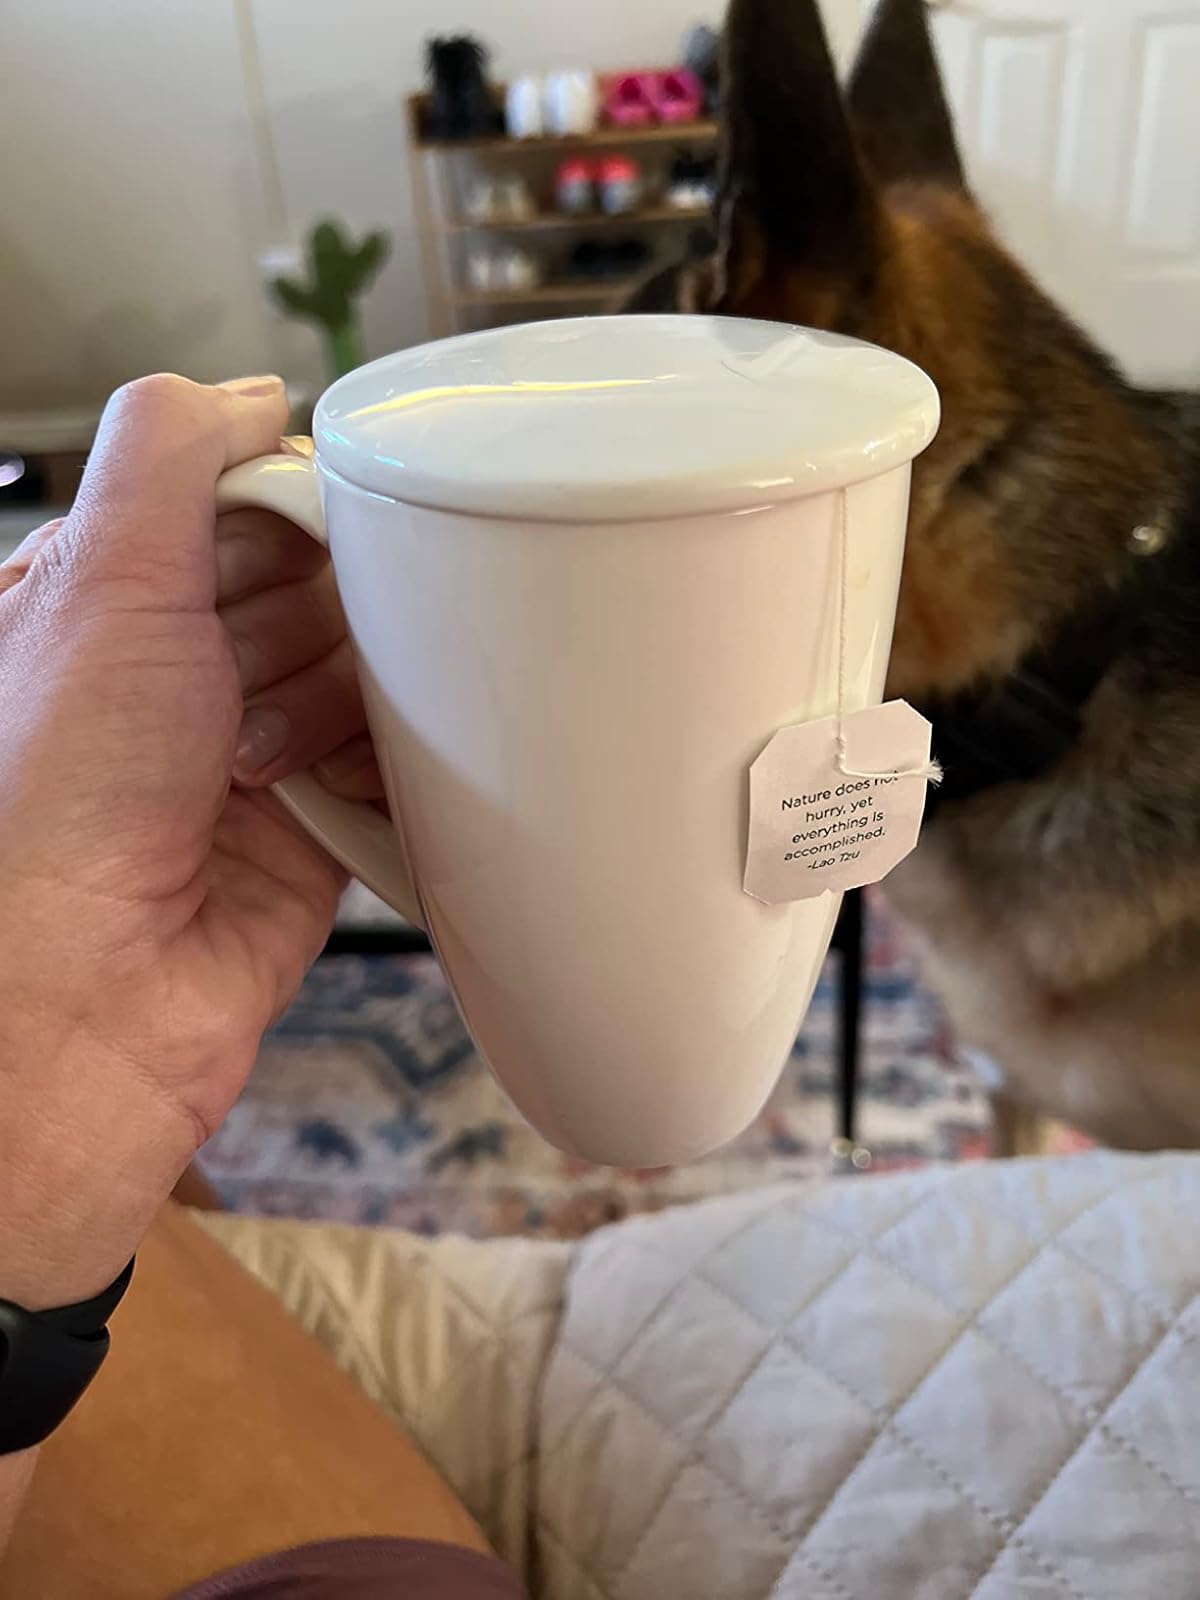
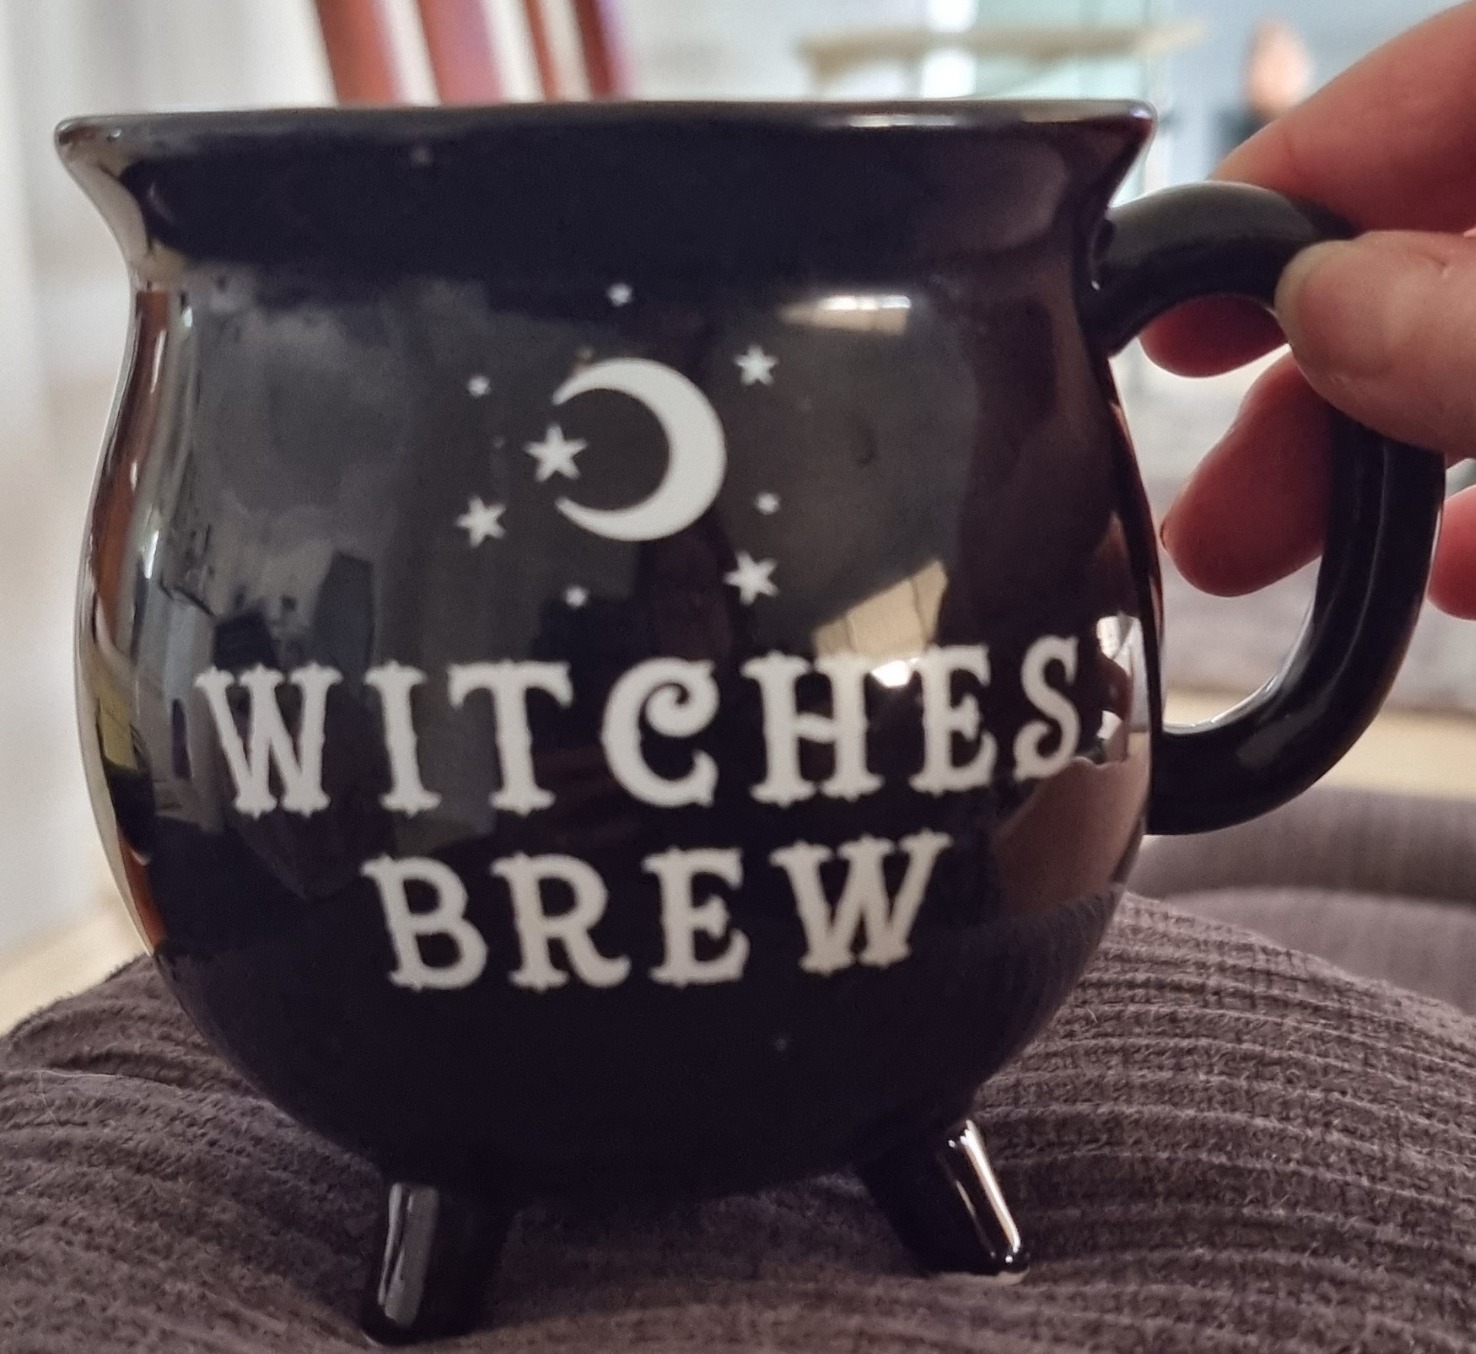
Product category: items_mug
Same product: no